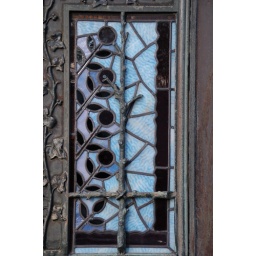
Glass leaves iron branch and blue lined glass in mausoleum door